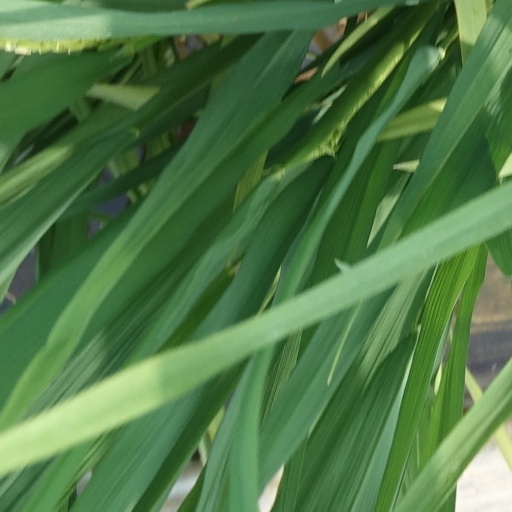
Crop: rice